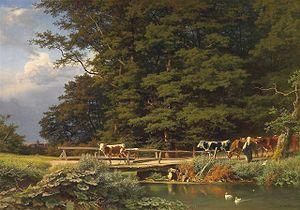
August Bromeis est un peintre allemand de paysages faisant partie de l'École de peinture de Düsseldorf.